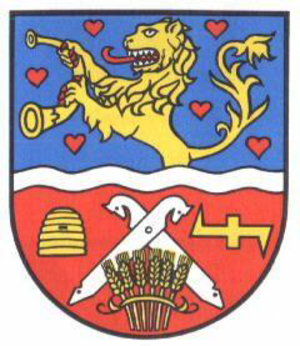
Samtgemeinde Wesendorf
Coat of arms of Samtgemeinde Wesendorf
Wesendorf er et amt i den vestlige del af Landkreis Gifhorn i den tyske delstat Niedersachsen, beliggende cirka 10 km nord for Gifhorn. Der bor 14.196 indbyggere i Samtgemeinde Wesendorf på et areal 209,04 km².